Mad Riders

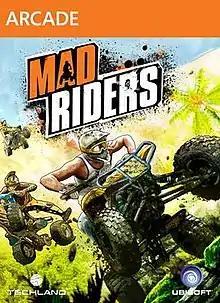

Mad Riders is a racing video game for PlayStation 3, Xbox 360, Microsoft Windows, and Mac OS X. It was developed by Techland and published by Ubisoft. "Mad Riders" was released in 2012. The game received mixed reviews upon its release, with critics praising the game's visuals but taking issue with its physics and controls.